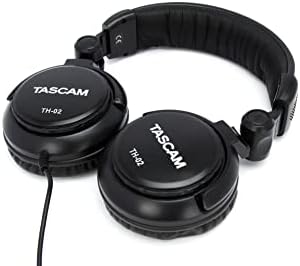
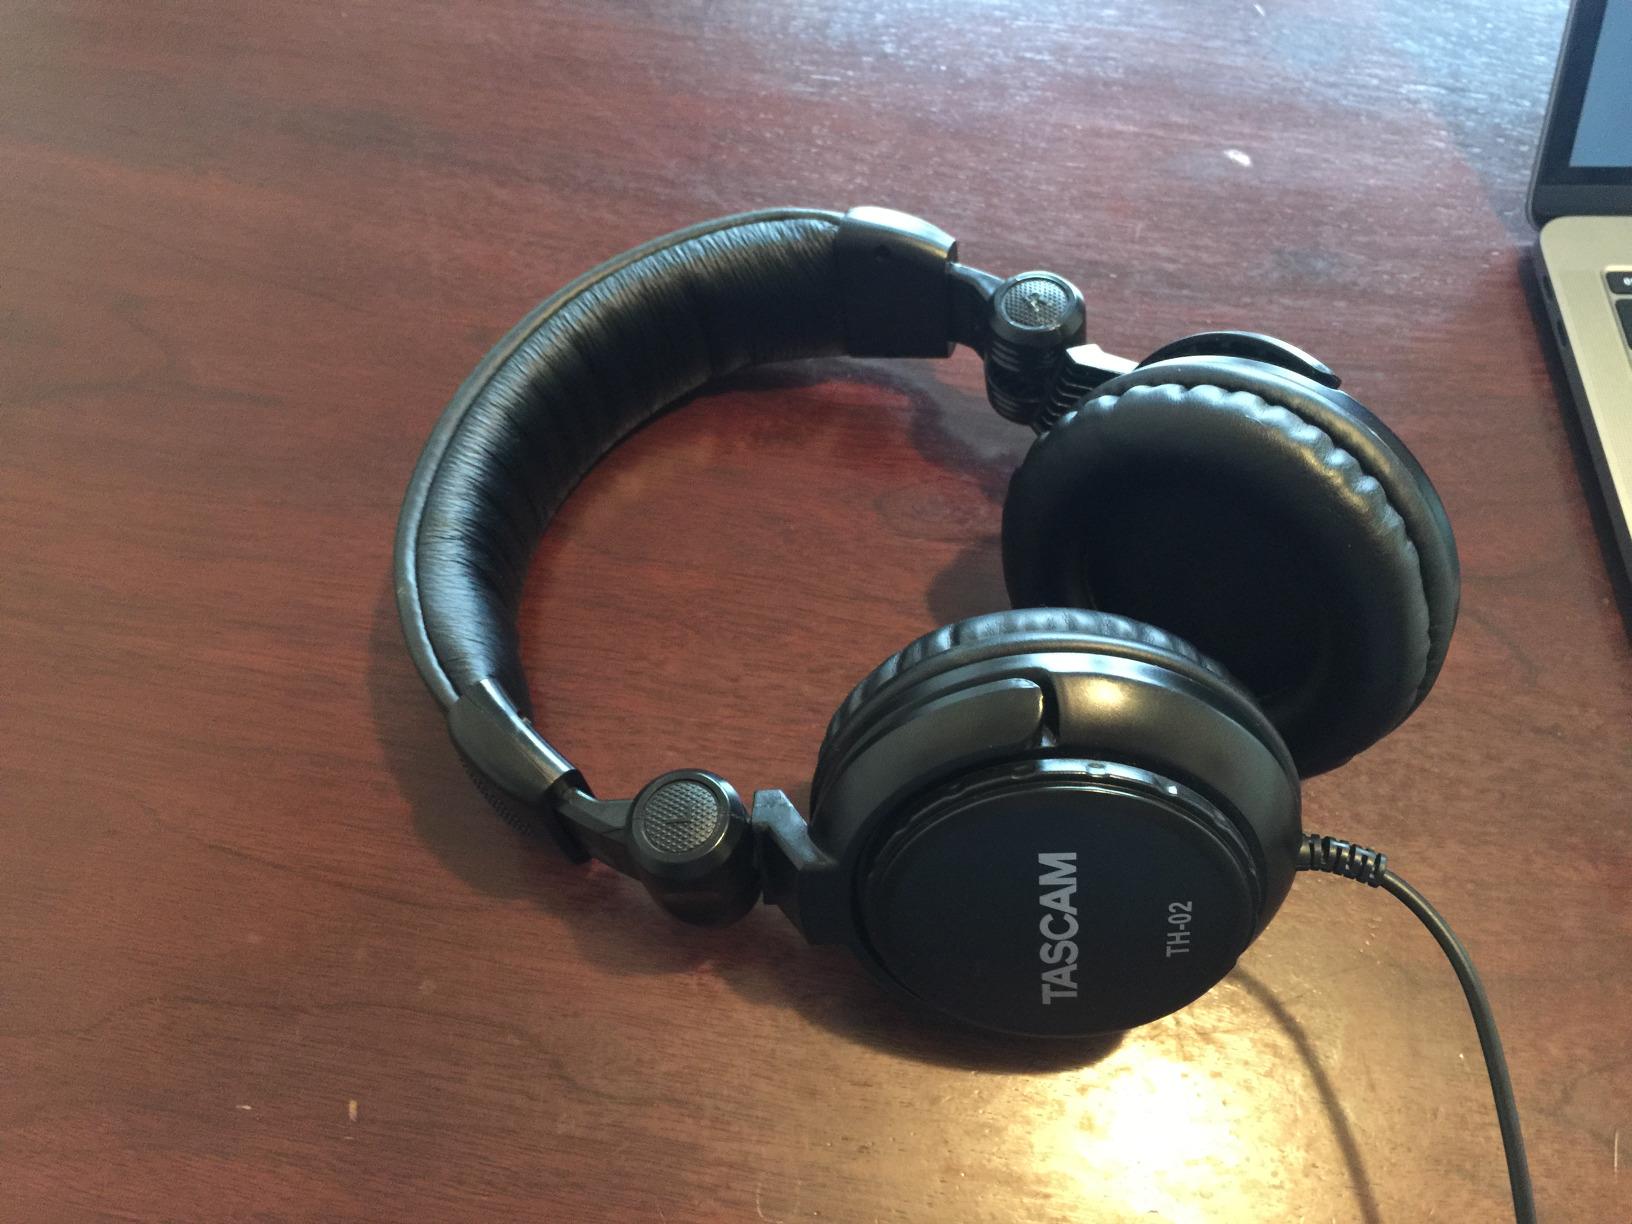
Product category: headphones
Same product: yes